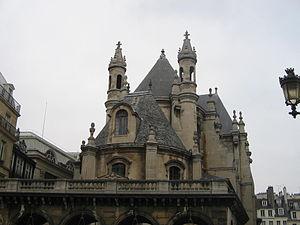
L'oratoire du Louvre, un temple protestant situé face au Louvre - rue de Rivoli, 75001 Paris